Robert Satanowski

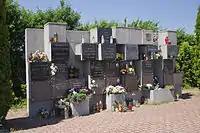
Columbarium for Robert Satanowski, Psie Pole Communal Cemetery, Wrocław

Robert Satanowski (January 20, 1918 – August 9, 1997) was a Polish general who later became a major European orchestra and opera conductor.